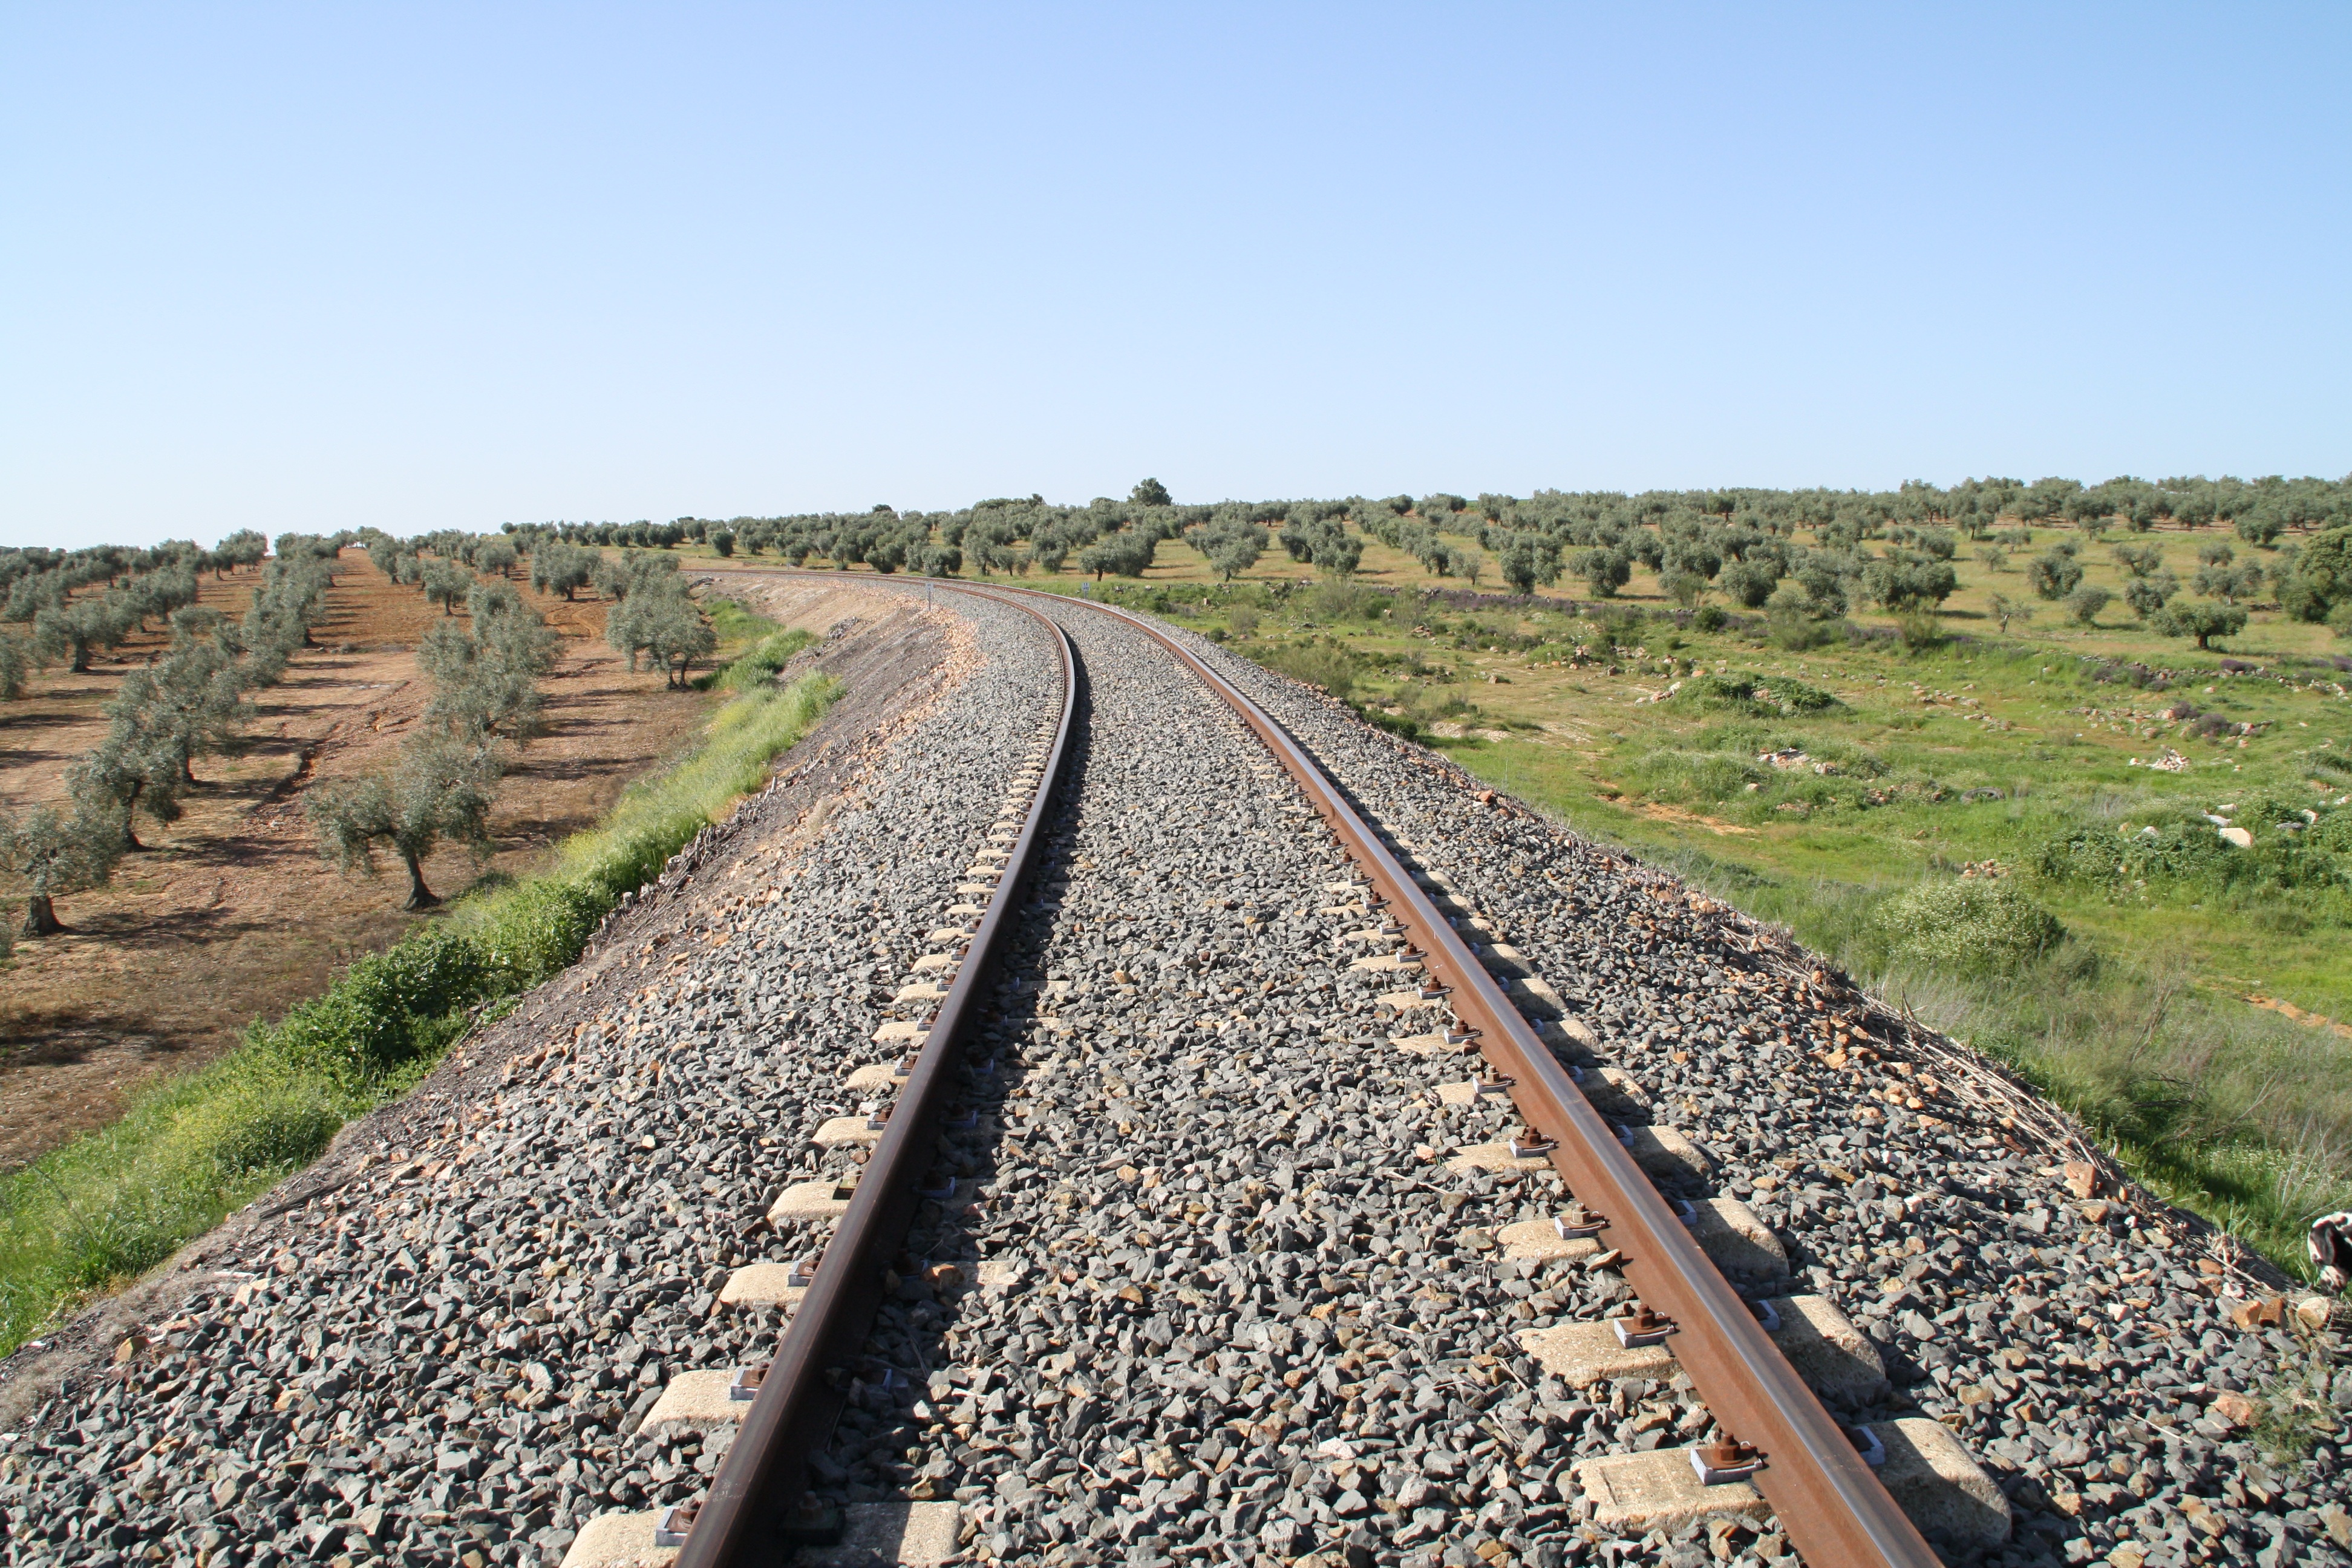
track, field, train, transport, soil, tracks, fields, rail trail, rail transport, via train, nonbuilding structure